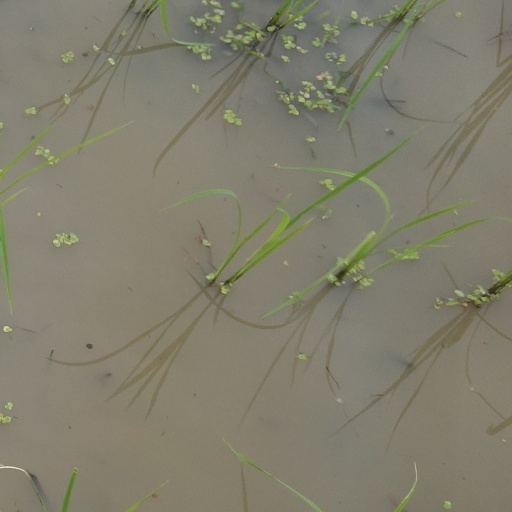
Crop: rice